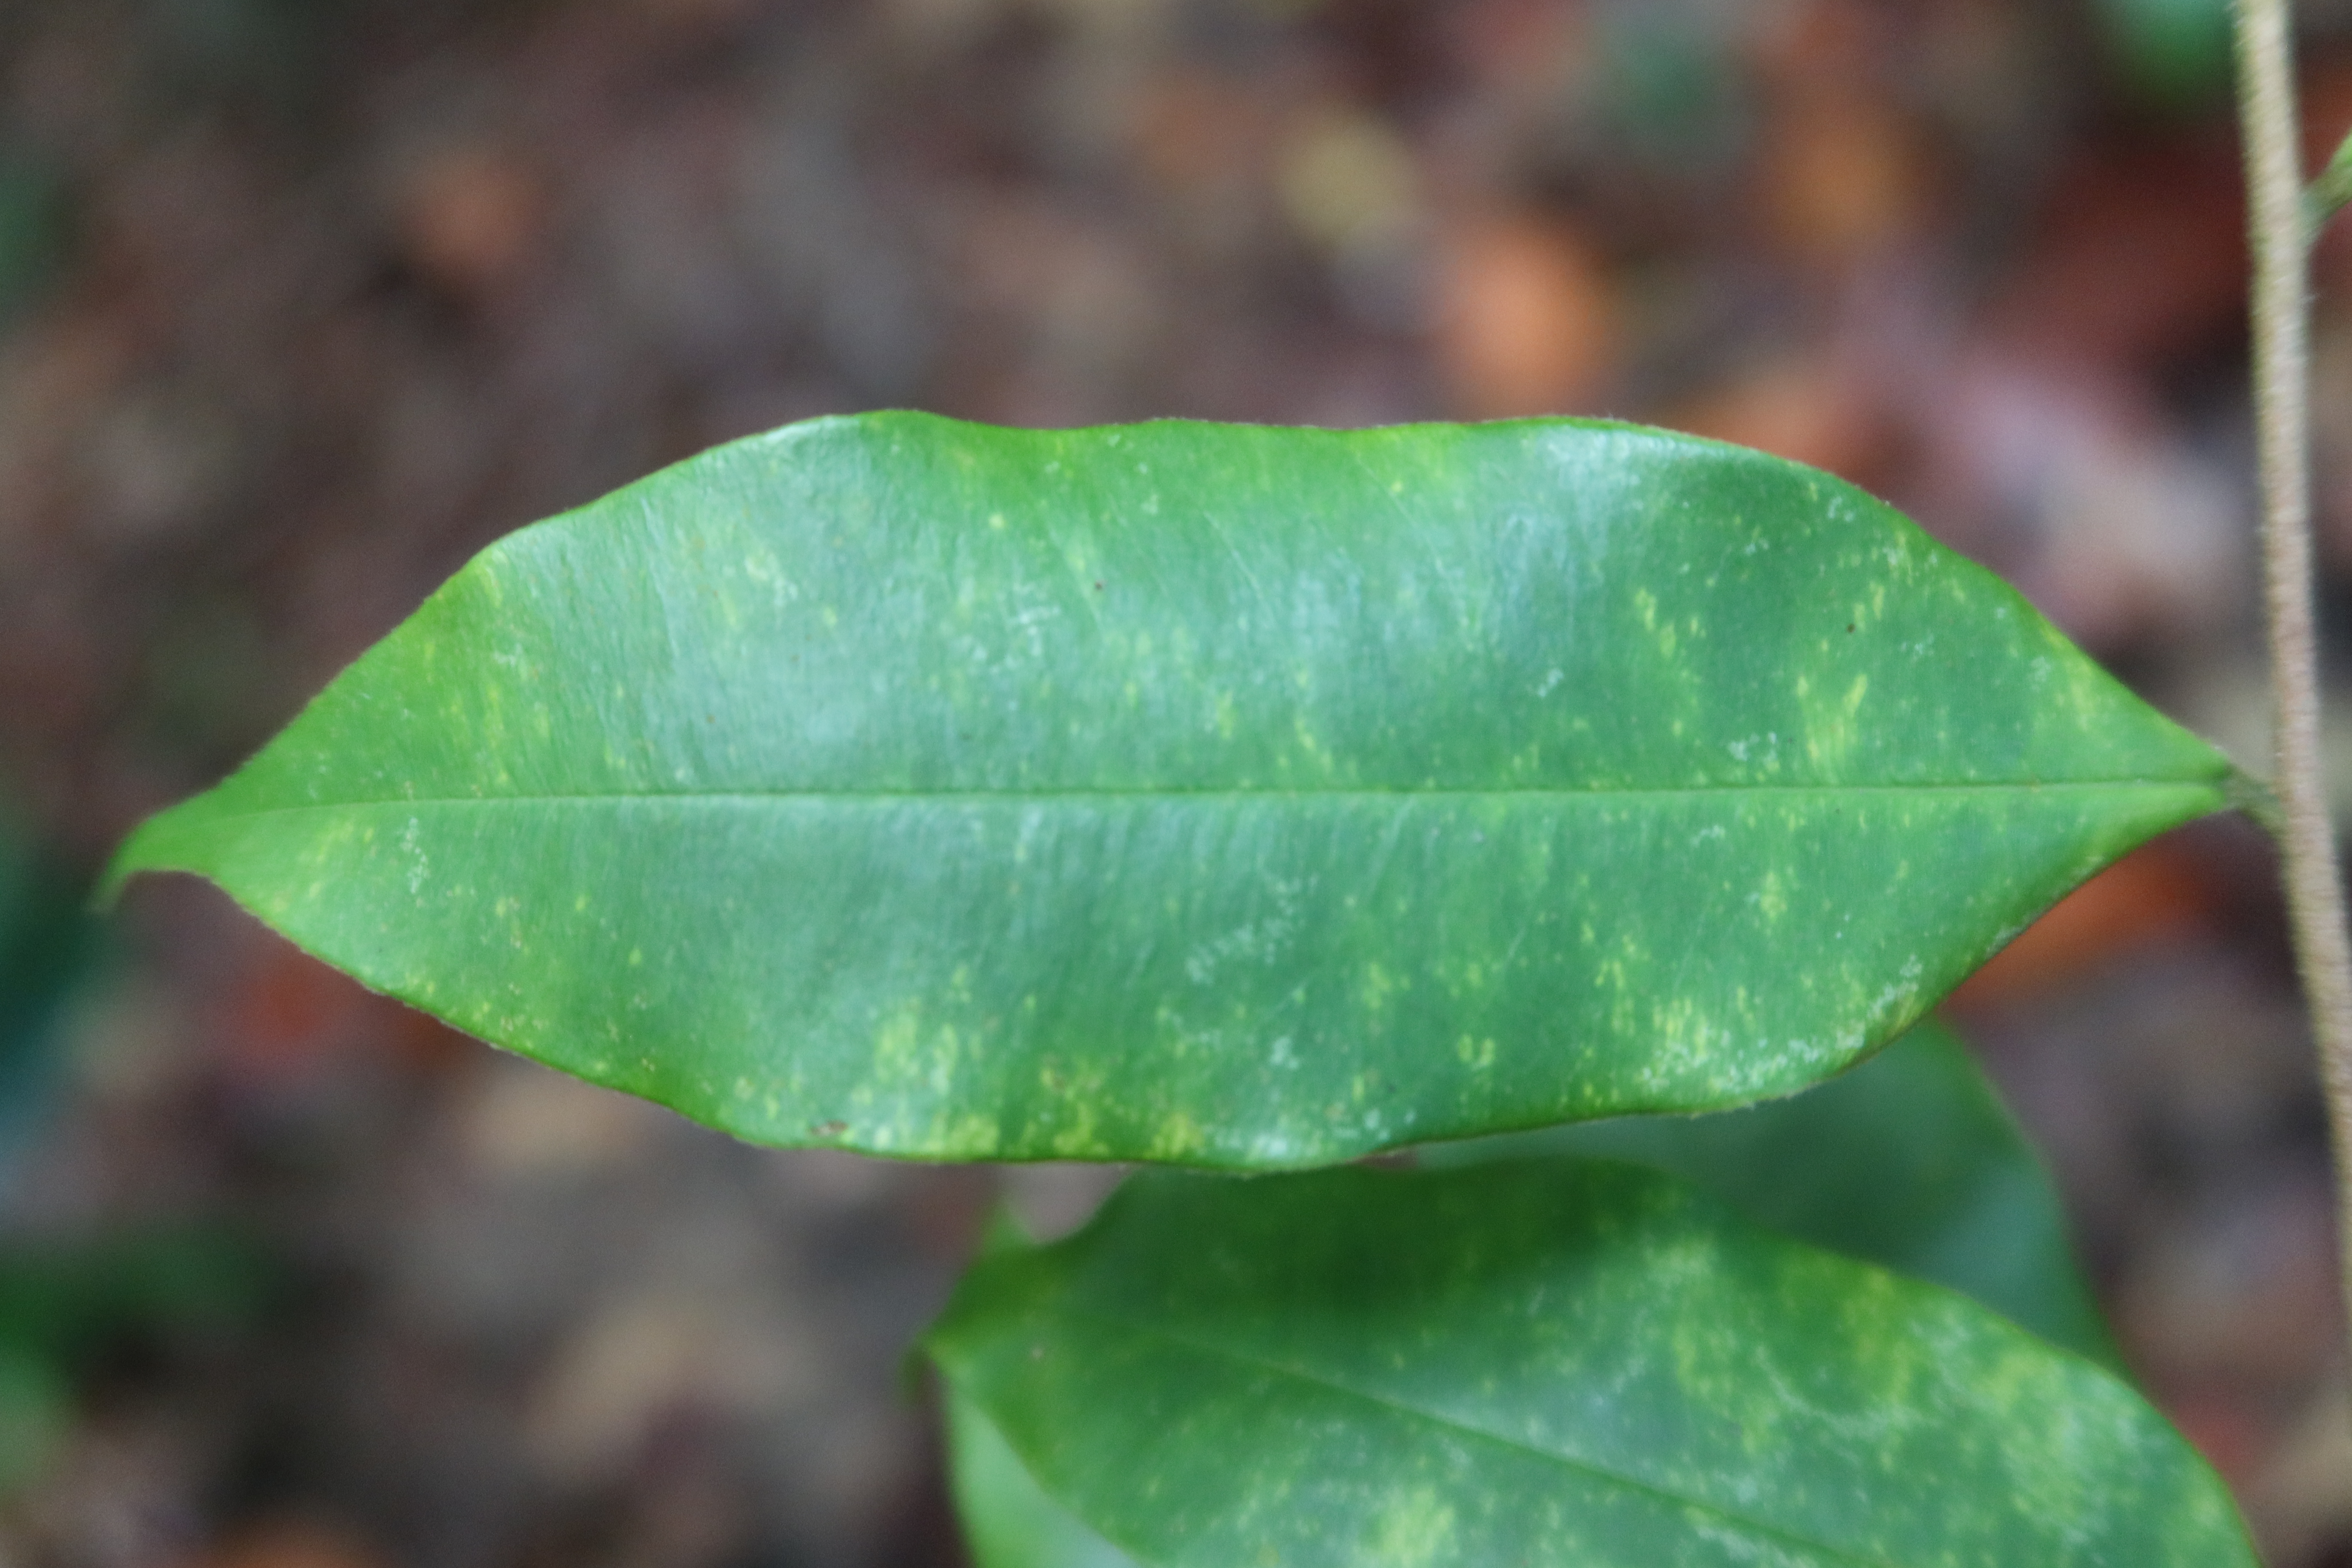
Label: Downy mildew